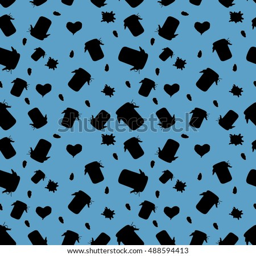
the jam with raspberries and apricots .